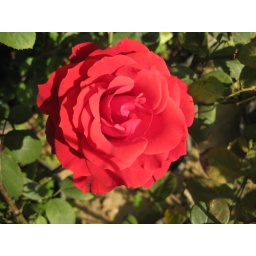
EXPLORE#382 ....JAN 29th 2009. Each petal is a prayer. Each bud is a promise. Each flower is a present. Each rose is precious. Poem by Rekha